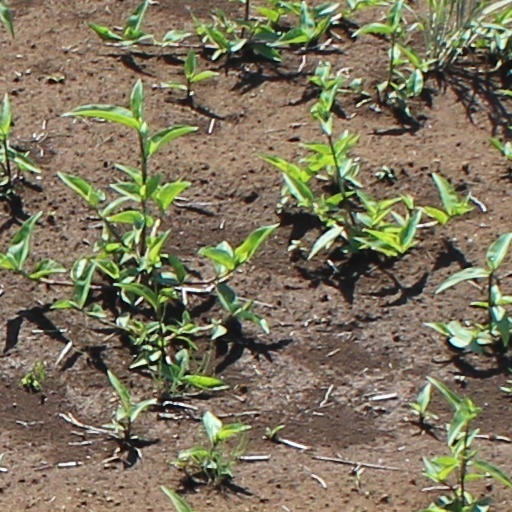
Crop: wheat